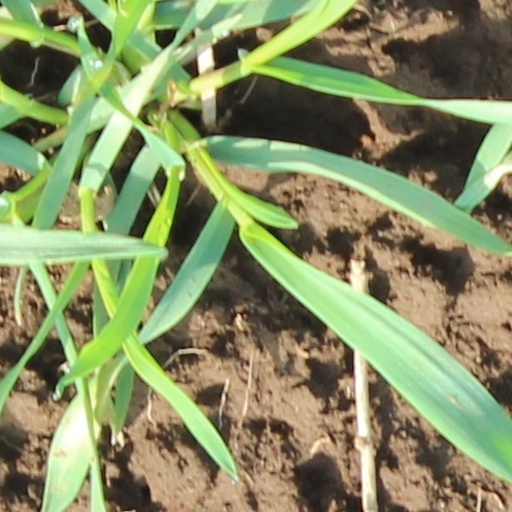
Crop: wheat